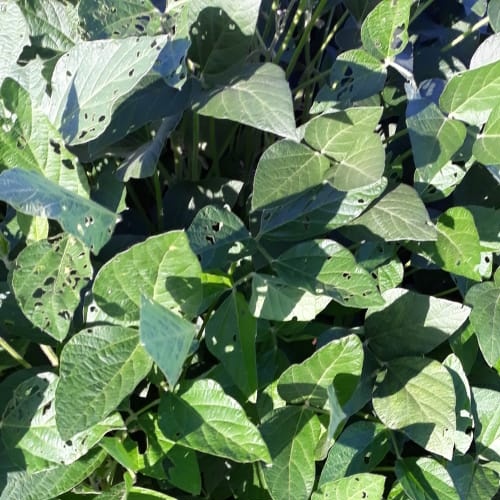
Label: Diabrotica_speciosa